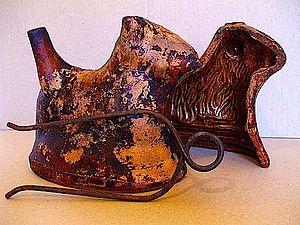
Moule à Osterlammele en terre cuite vernissée de Soufflenheim.
Le moule est connu depuis la plus haute Antiquité pour la transformation culinaire des produits alimentaires. C'est un récipient qui sert à préparer un plat, à confectionner un gâteau ou à égoutter le fromage en lui donnant une forme particulière.